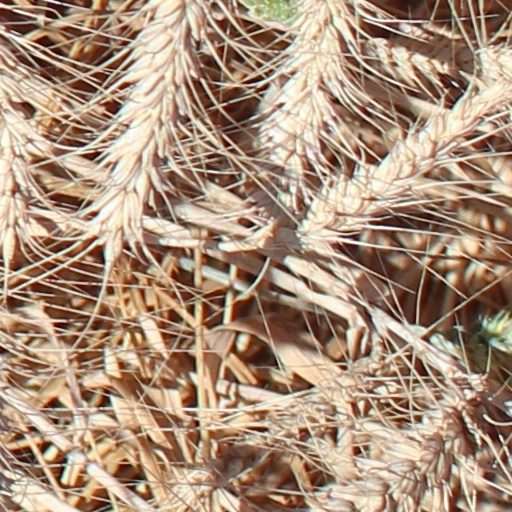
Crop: wheat